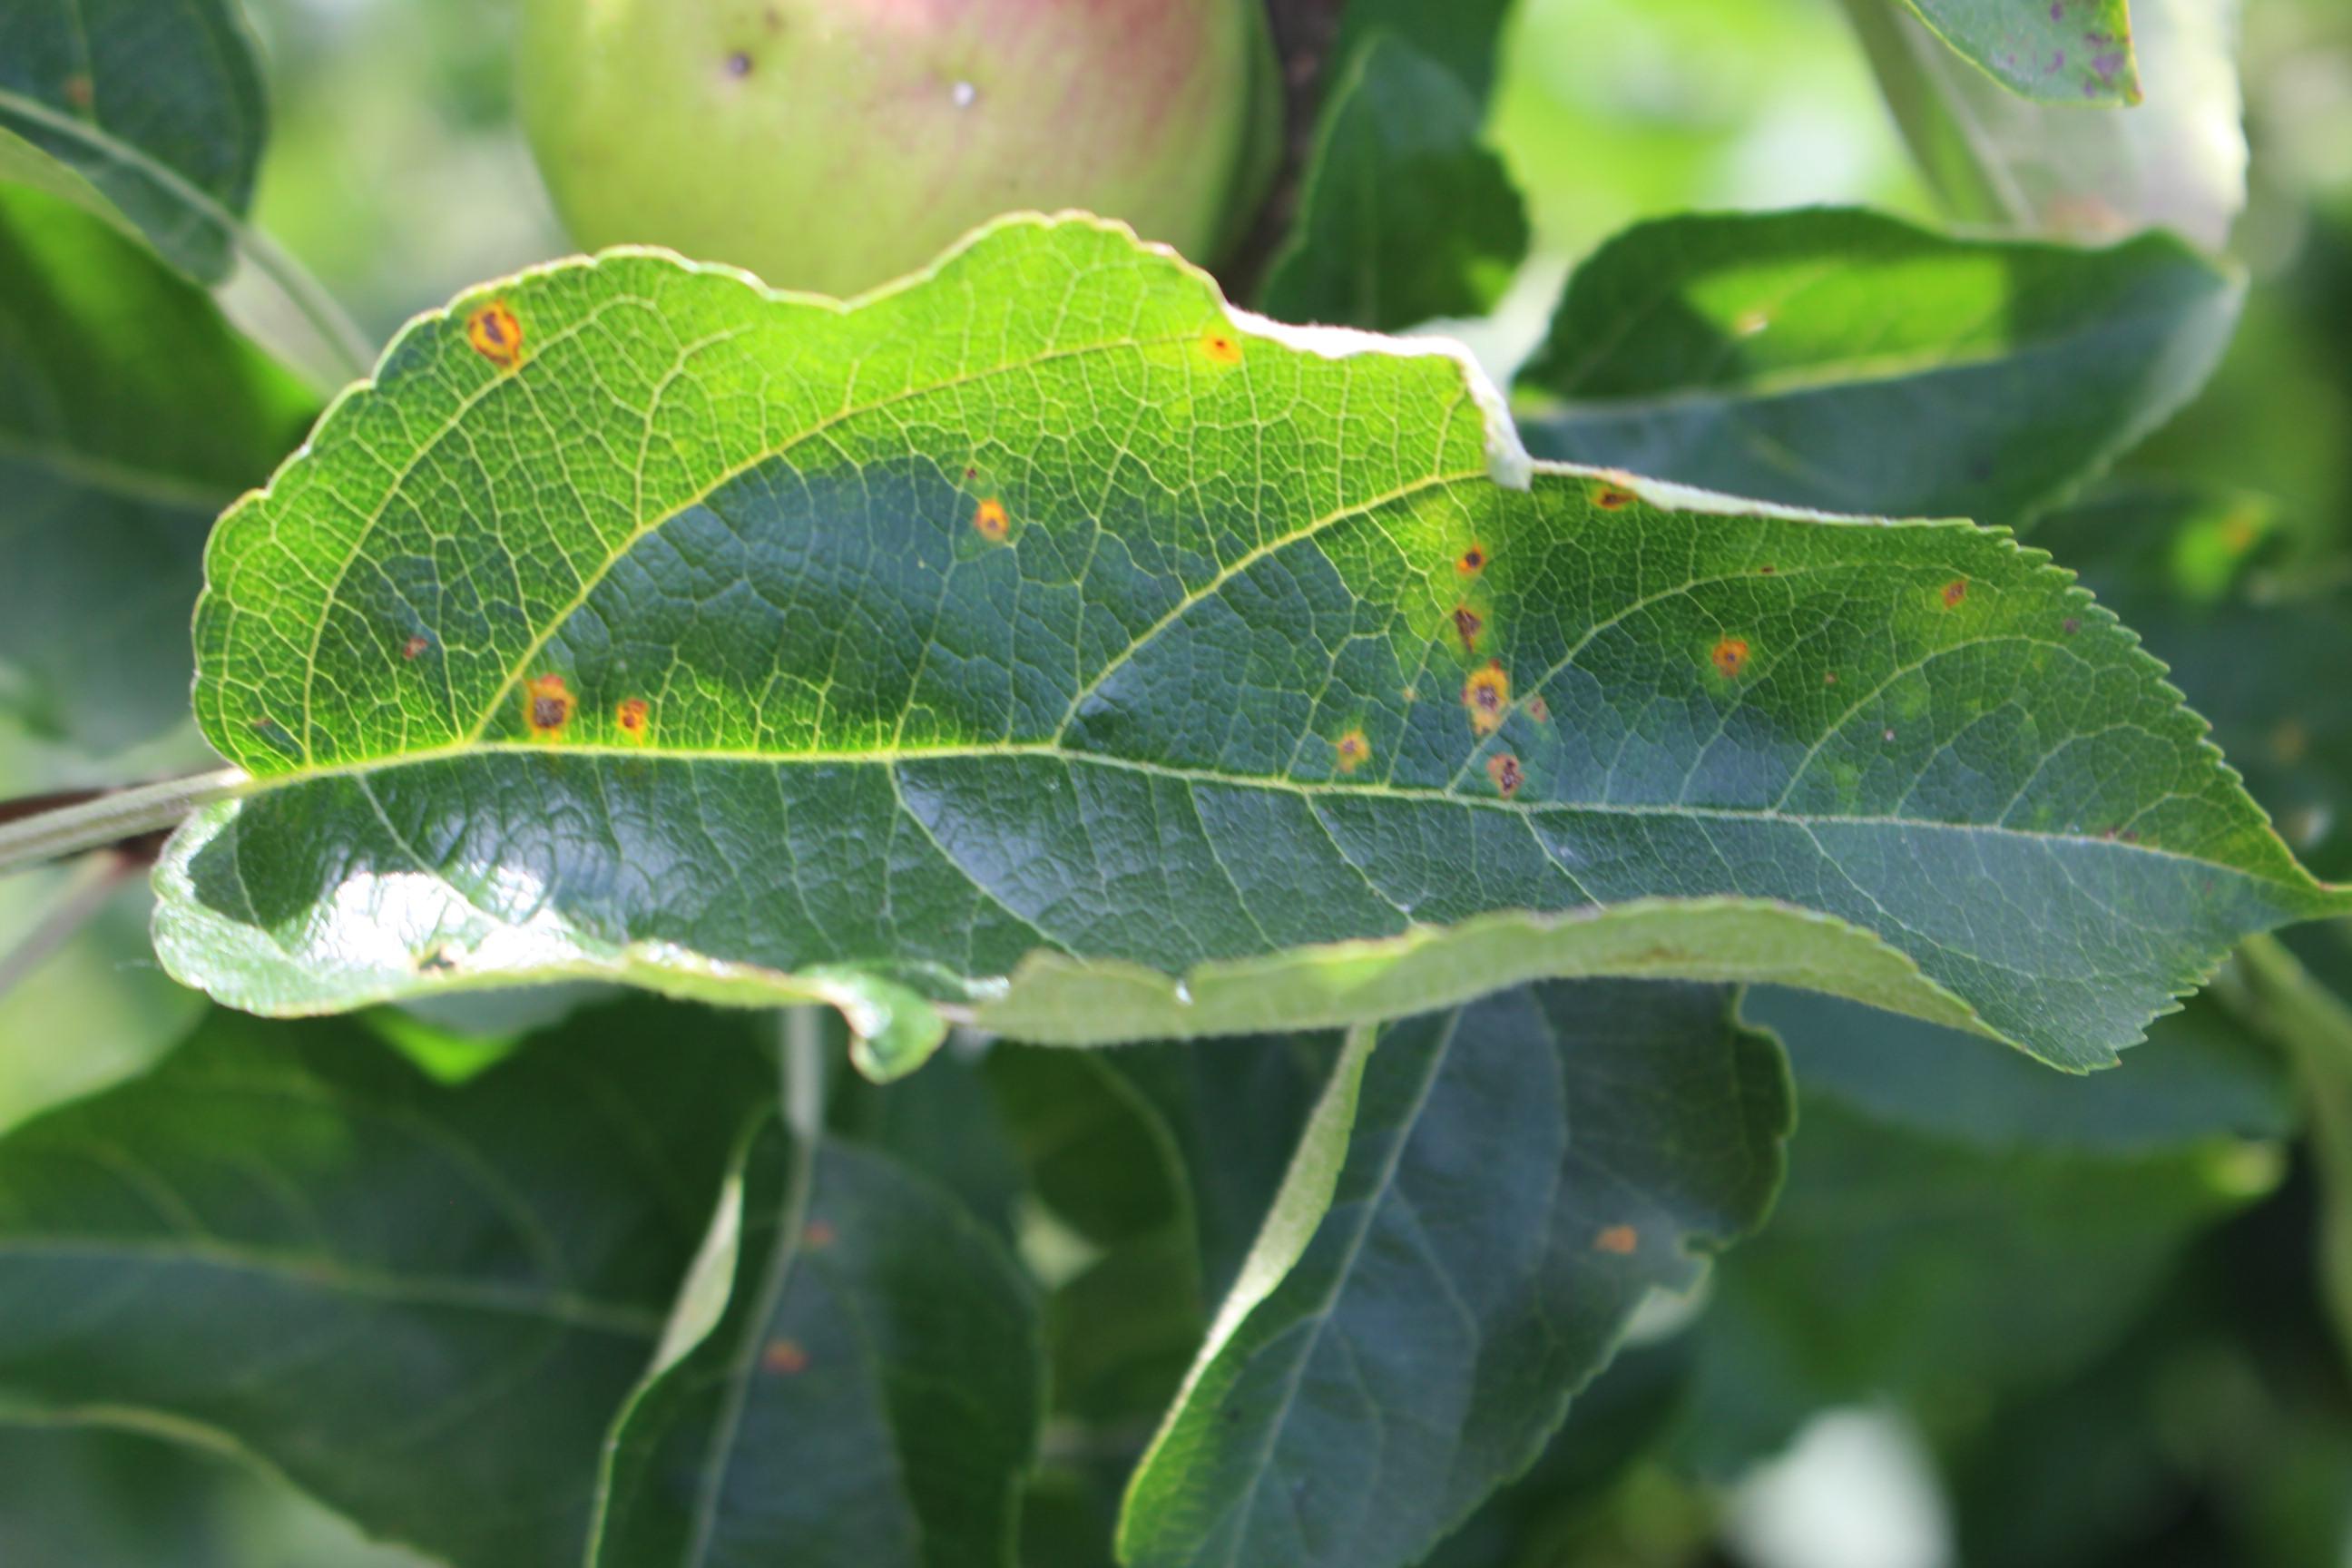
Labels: rust